Villiers-Fossard

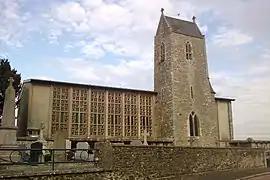
The church of Saint-Pierre

Villiers-Fossard is a commune in the Manche department in Normandy in north-western France.